Burning of Cork

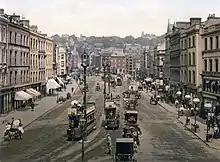
St Patrick's Street, Cork, c. 1900

County Cork was a centre of the war. On 23 November 1920, a non-uniformed "Black and Tan" threw a grenade into a group of IRA volunteers who had just left a brigade meeting on St Patrick's Street, Cork's main street. Three IRA volunteers of the 1st Cork Brigade were killed: Paddy Trahey, Patrick Donohue and Seamus Mehigan. "The New York Times" reported that sixteen people were injured.